Rugby, Boston

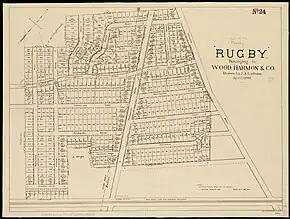
1894 plan for Rugby

Rugby was a 1894 residential development of 60 acres straddling the border between what was then the western section of the Dorchester district of Boston and the eastern part of the town of Hyde Park, Massachusetts. Described by the developer Wood, Harmon & Co. as a "new Dorchester suburb, commands fine views of Blue Hills", the area was purchased from the estate of Charles L. Flint and others. The area is now part of the Boston neighborhoods of Mattapan and Hyde Park.